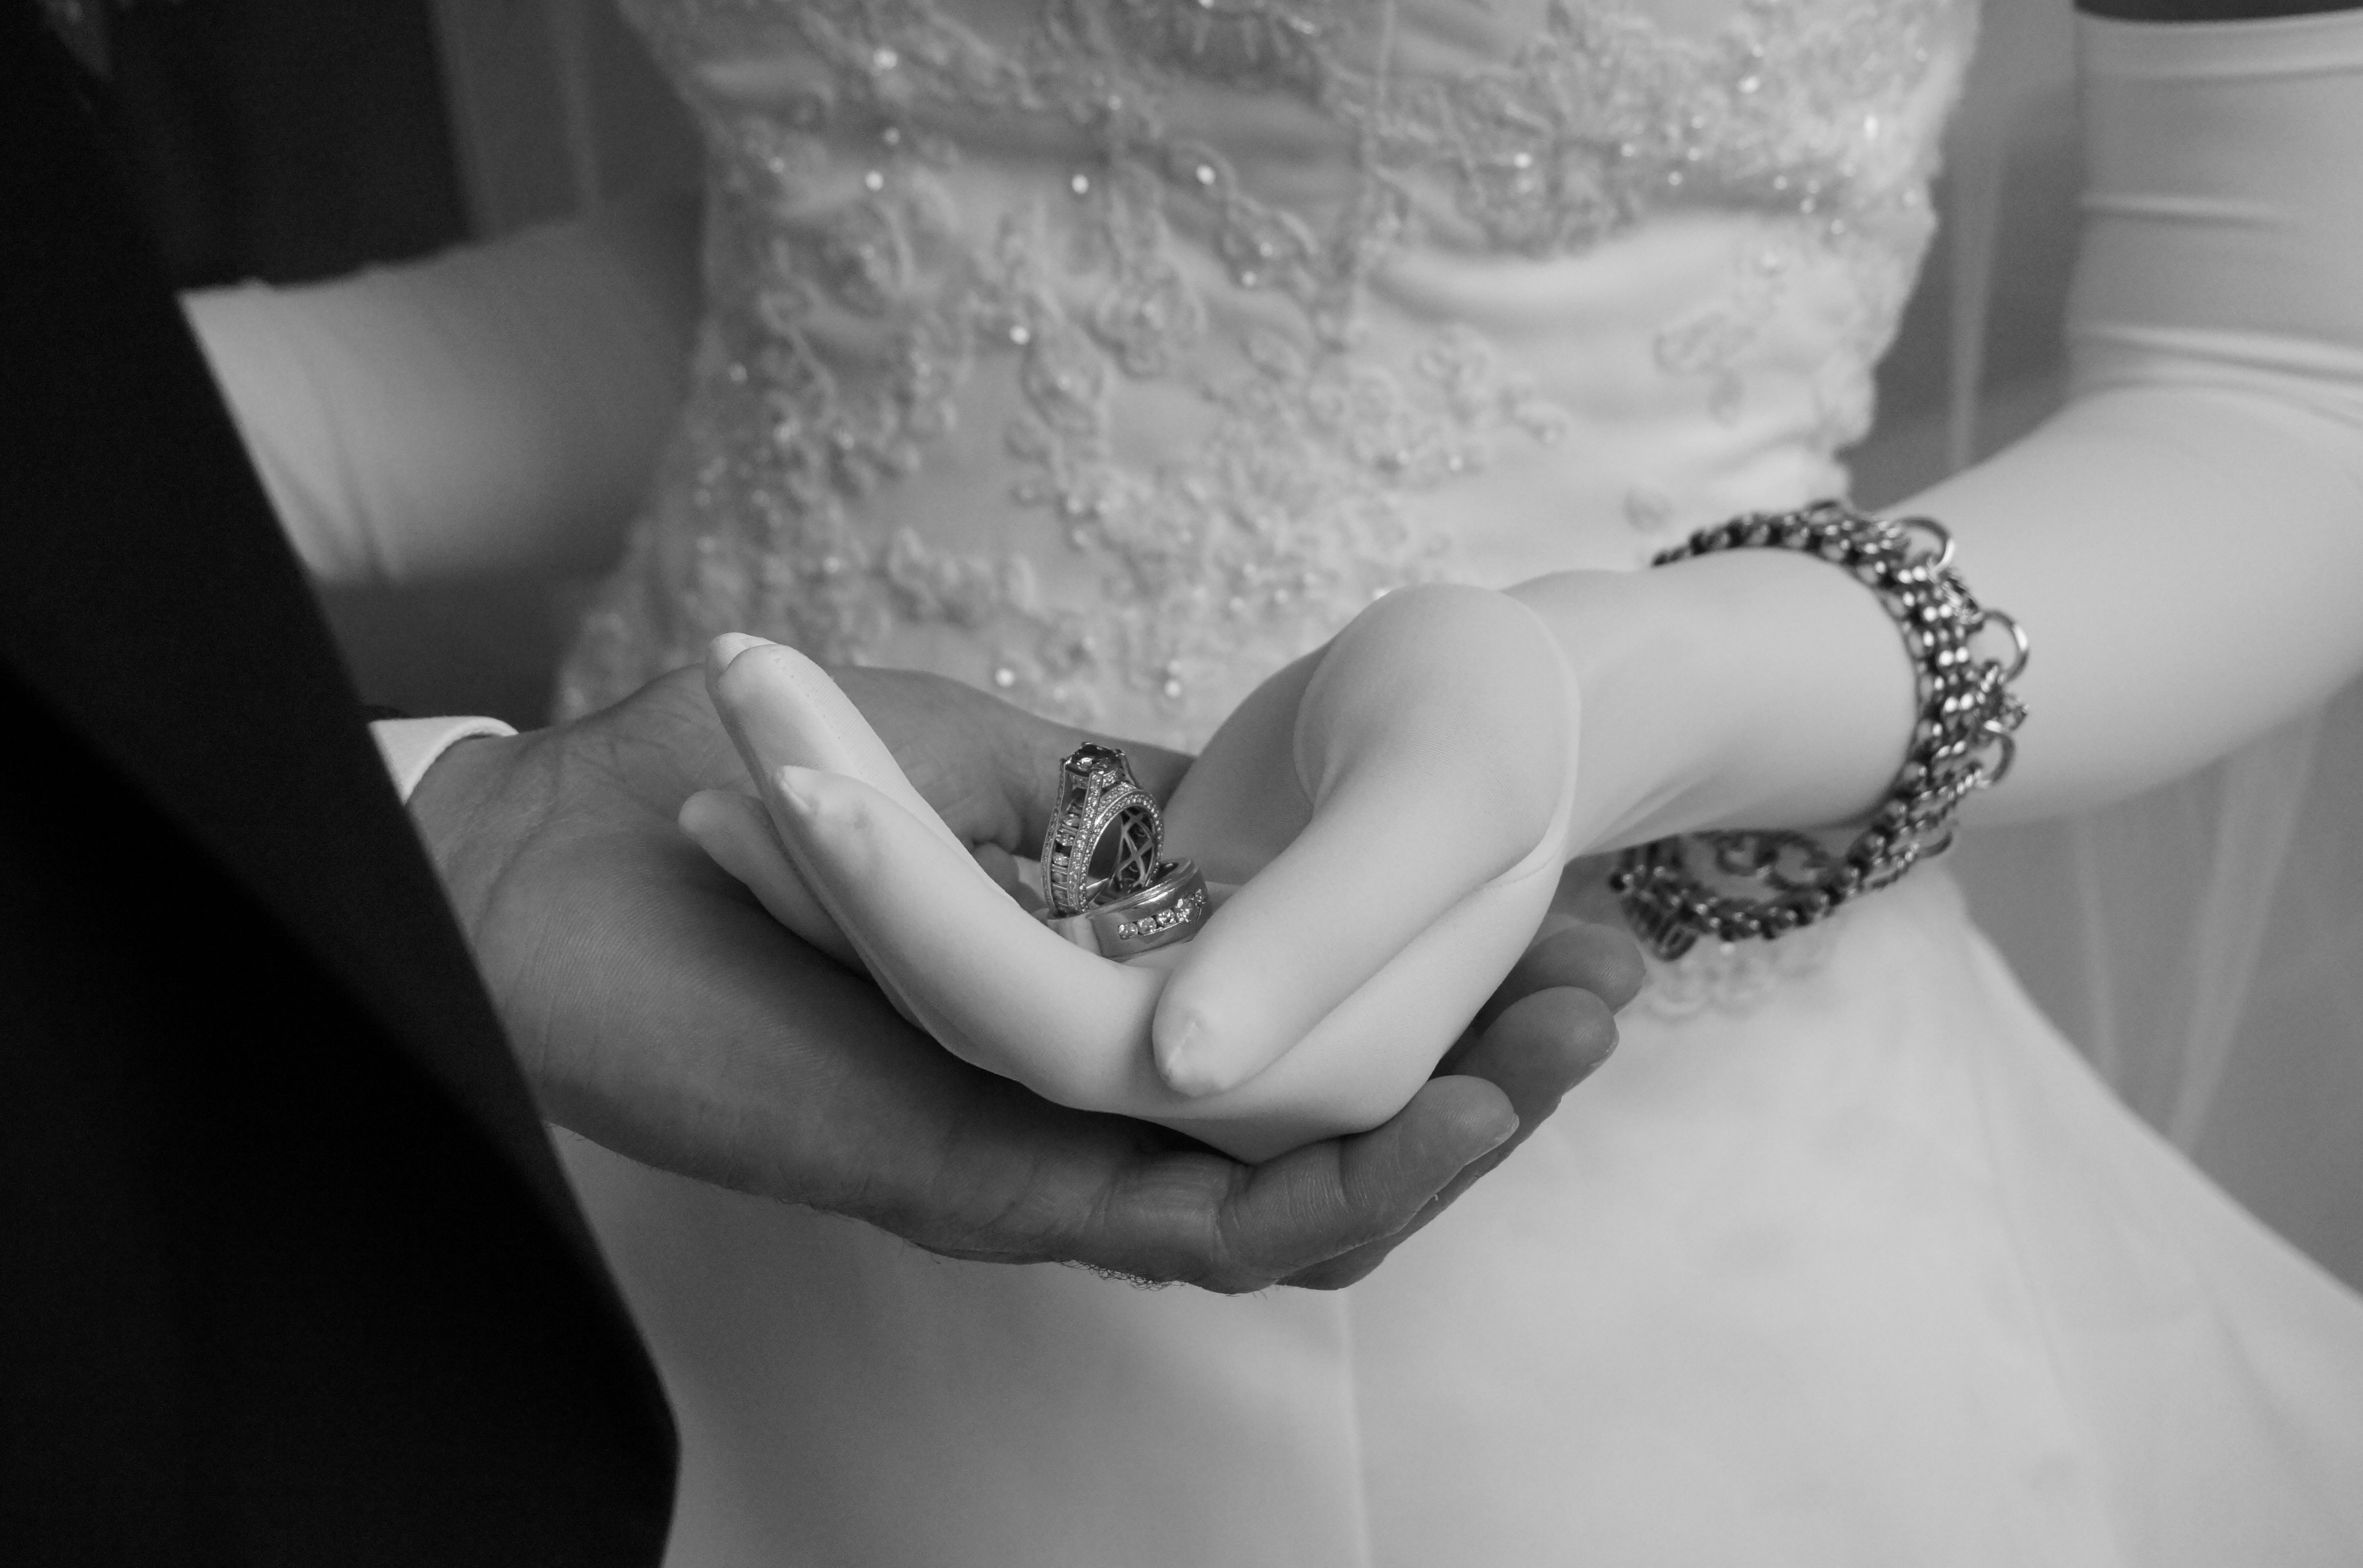
hand, black and white, woman, white, photography, commitment, clothing, monochrome, together, arm, wedding, wedding dress, bride, married, marriage, ceremony, wife, dress, hands, bands, rings, gown, veil, husband, monochrome photography, bridal clothing